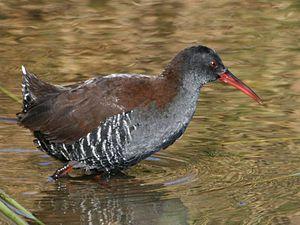
Le Râle bleuâtre est une espèce d'oiseaux de la famille des Rallidae.